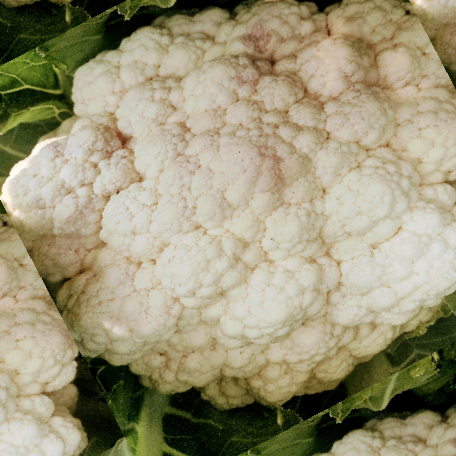
Label: Disease Free